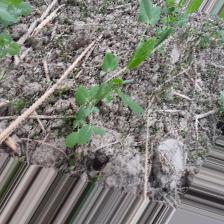
Label: Normal